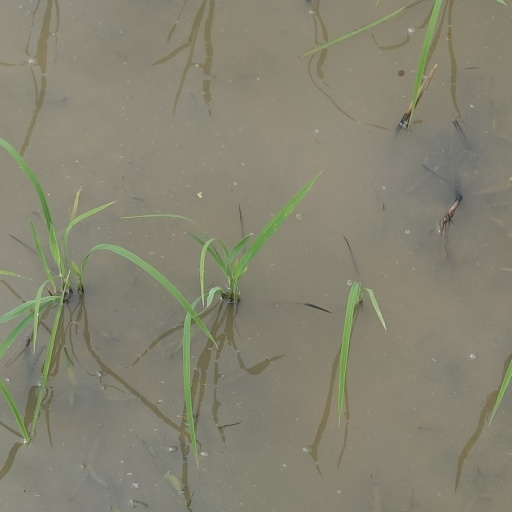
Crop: rice